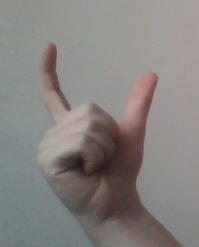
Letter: nun